United States Seated Liberty coinage

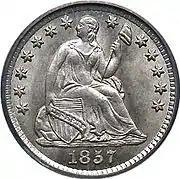
Obverse of a Seated Liberty Half Dime, dated 1857.

The basic obverse design of the Seated Liberty coinage consisted of the figure of Liberty clad in a flowing dress and seated upon a rock. In her left hand, she holds a Liberty pole surmounted by a Phrygian cap, which had been a pre-eminent symbol of freedom during the movement of Neoclassicism (and traces its roots back to Ancient Greece and Rome). Although it had fallen out of favor in Europe by 1830, Neoclassicism remained in vogue in the United States until after the American Civil War. Liberty's right hand rested on the top corner of a striped shield with a diagonal banner inscribed with the word "Liberty". The shield represented preparedness in the defense of freedom. The date of the coin appeared on the bottom below Liberty.